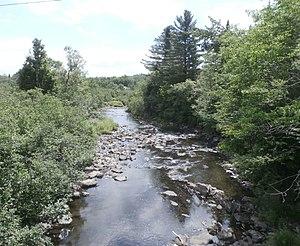
Rivière Missisquoi Nord en aval du chemin East River près de Bolton.
La rivière Missisquoi Nord est un tributaire de la rivière Missisquoi. La rivière Missisquoi Nord coule dans les municipalités de Eastman, Stukely-Sud, Saint-Étienne-de-Bolton, Bolton-Est, Mansonville et Potton, dans la municipalité régionale de comté de Memphrémagog, dans la région administrative de l'Estrie, au Québec, au Canada.